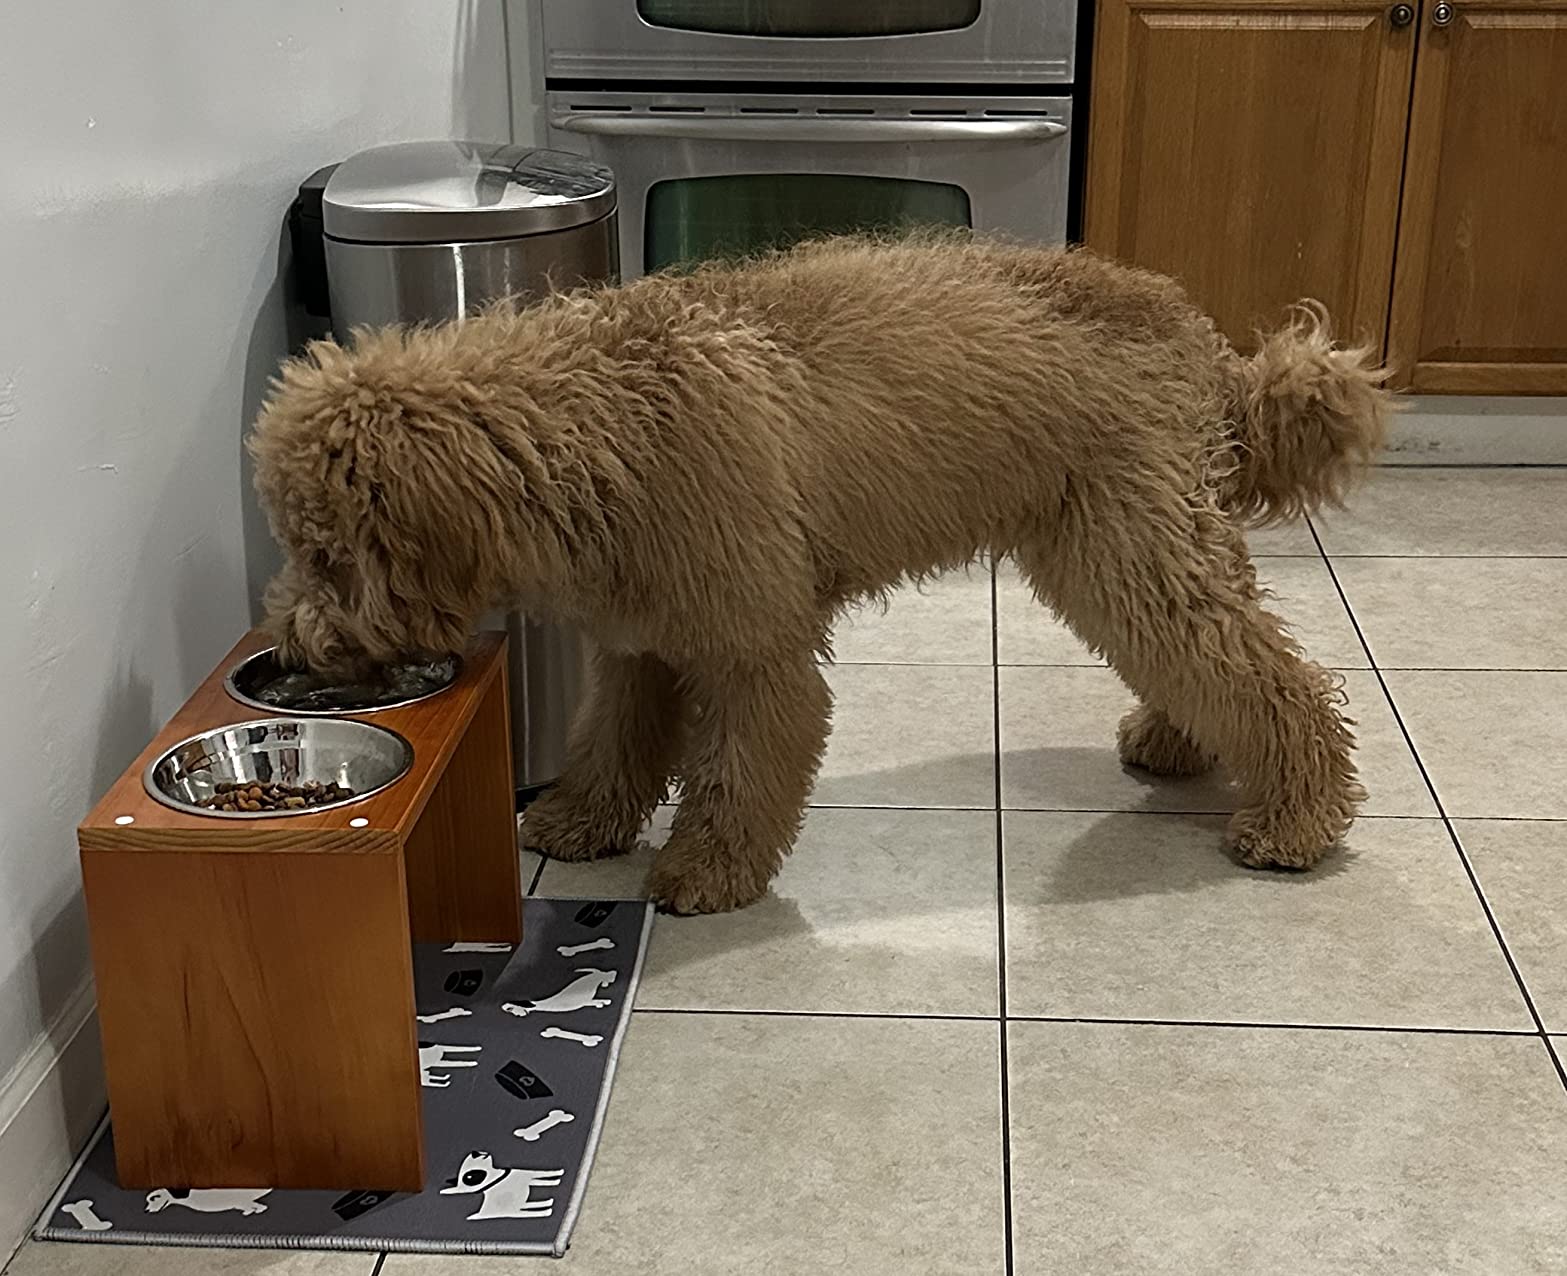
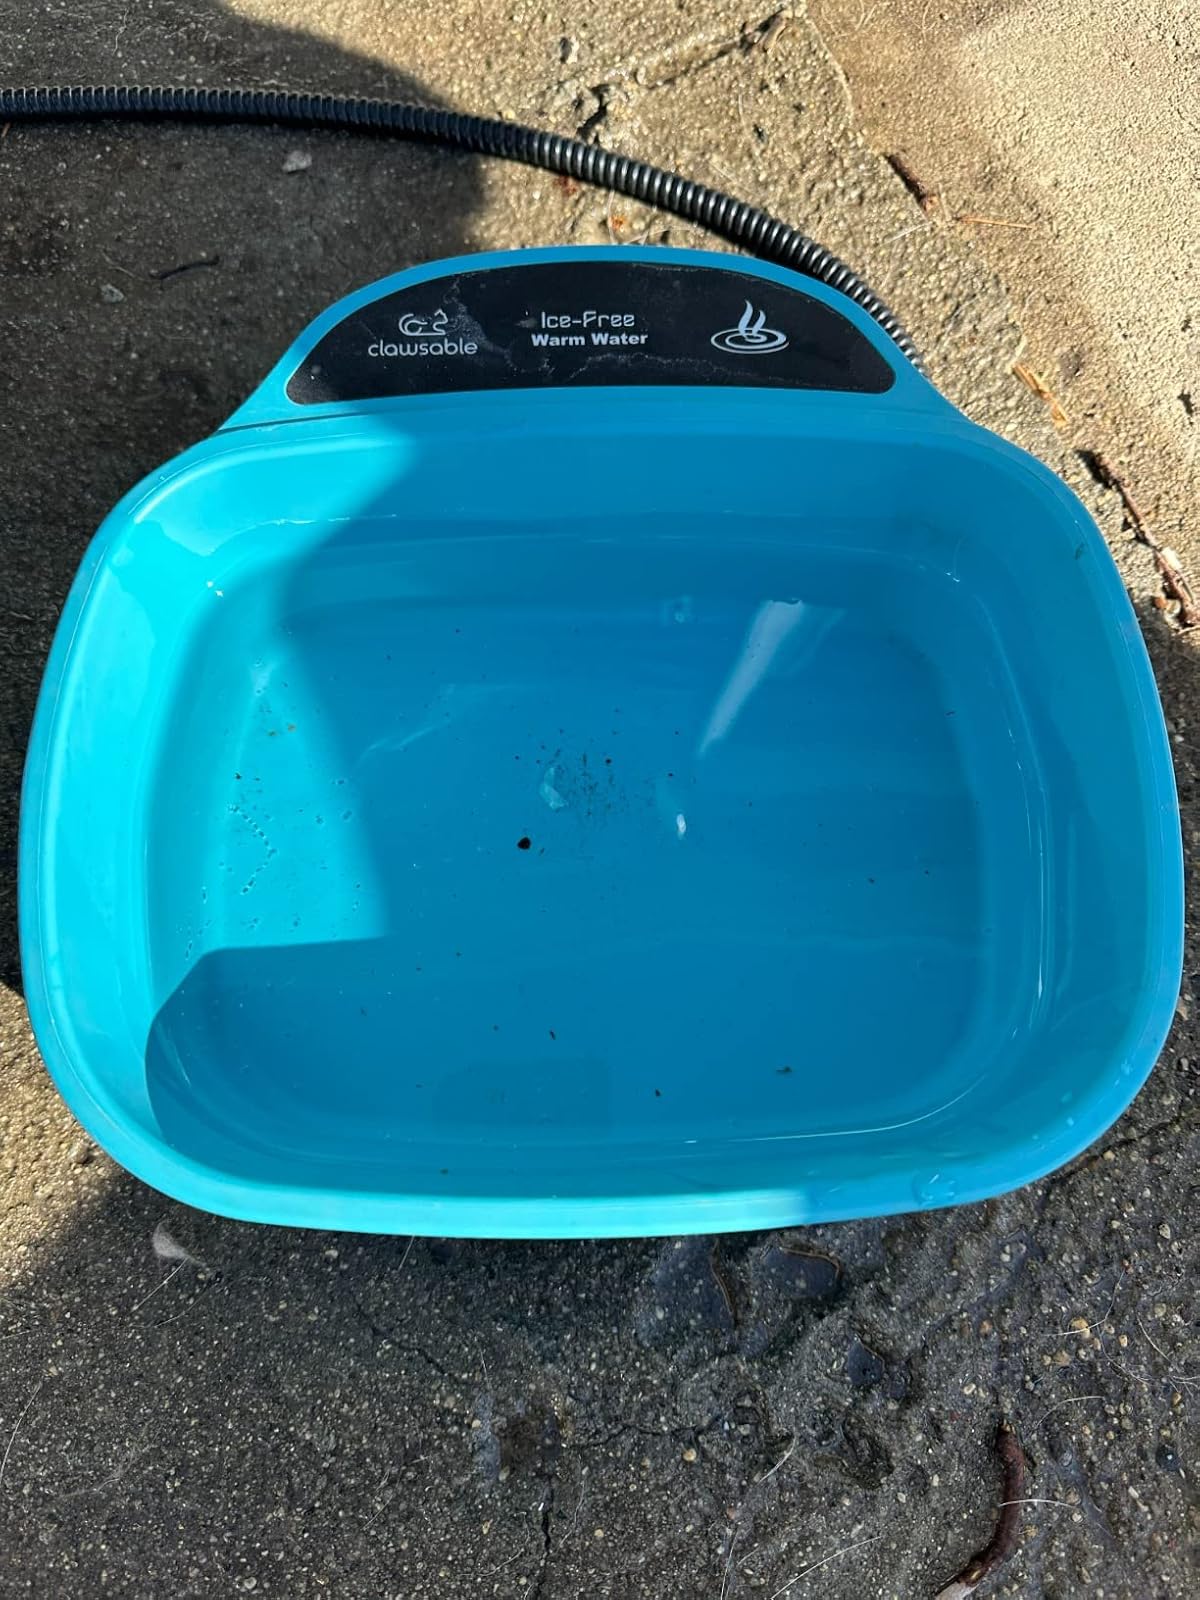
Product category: items_bowl
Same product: no